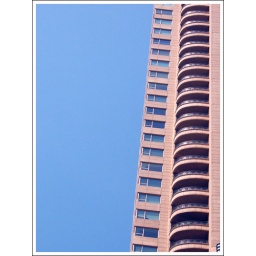
a minimal shot of a tall building against the blue summer sky.